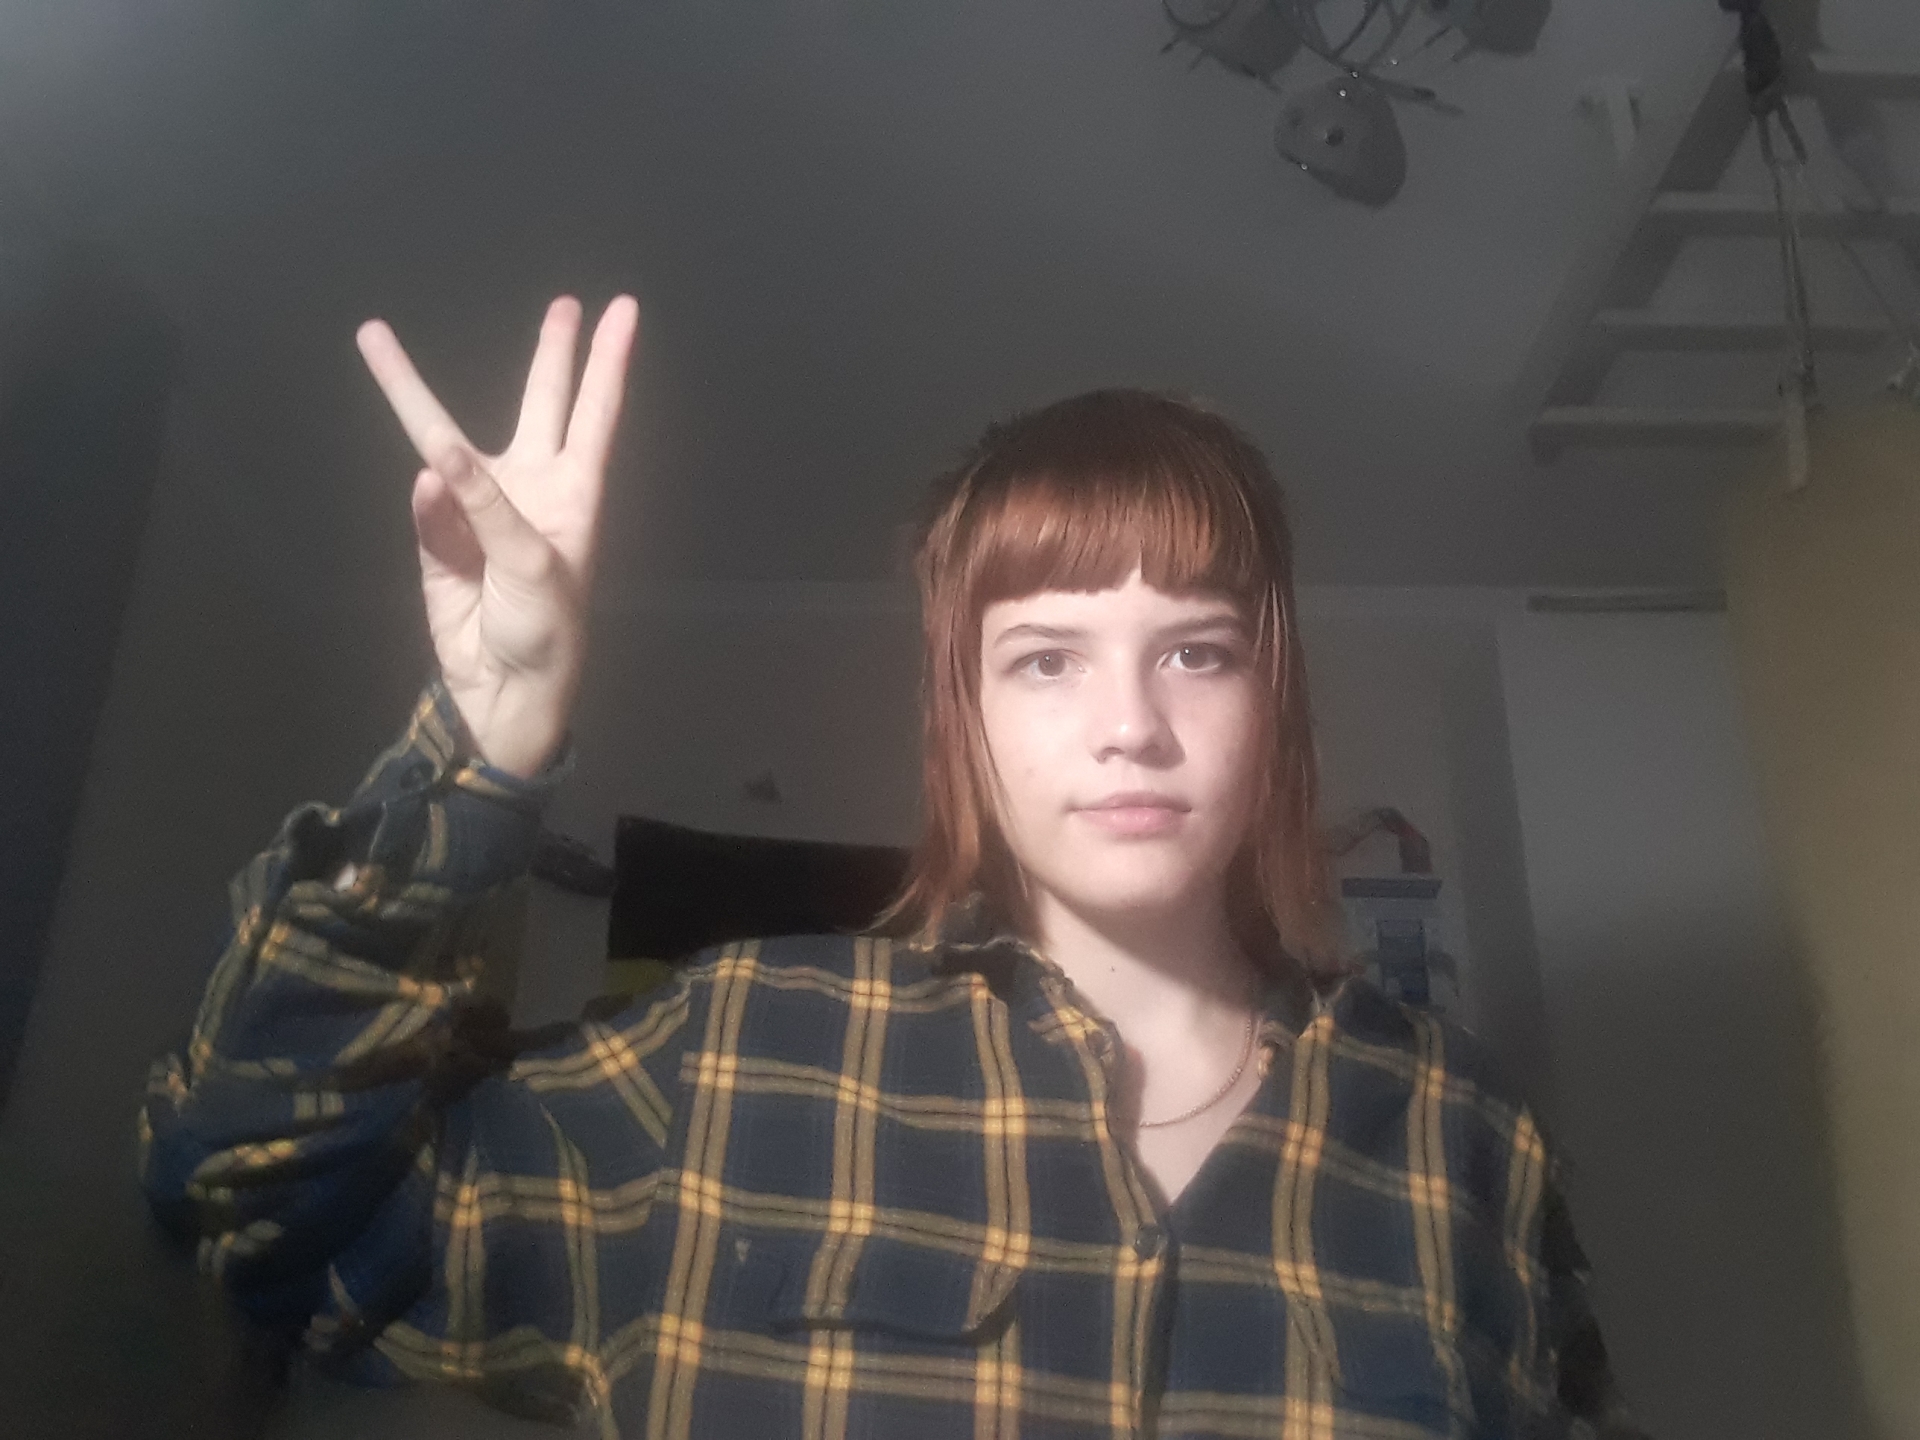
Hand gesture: three